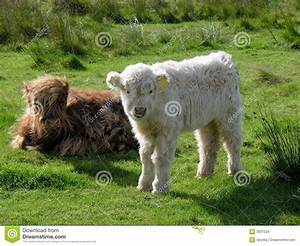
Label: cow